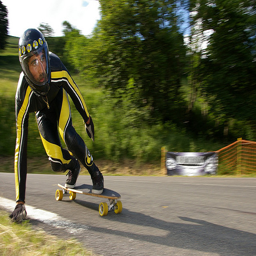
Man in racing suit and helmet on skateboard on roadway.
A man in racing gear riding a skateboard down a hill.
A man performs a stunt on a skateboard.
a guy dressed in a yellow and black outfit with matching helmet and skate board
A man riding a skateboard down a street.